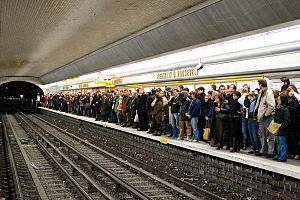
Franklin D. Roosevelt (metrostation) / Automatisering
Franklin Roosevelt, perronen for linje 9 under en strejke.
Porte Maillot er en station på metronettet i Paris og betjener metrolinje 1 og metrolinje 9. Den ligger i 8. arrondissement.